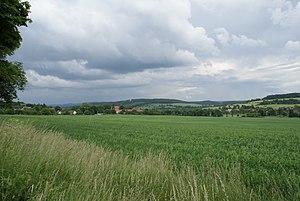
Bukovany est une commune du district de Příbram, dans la région de Bohême-Centrale, en République tchèque. Sa population s'élevait à 89 habitants en 2020.